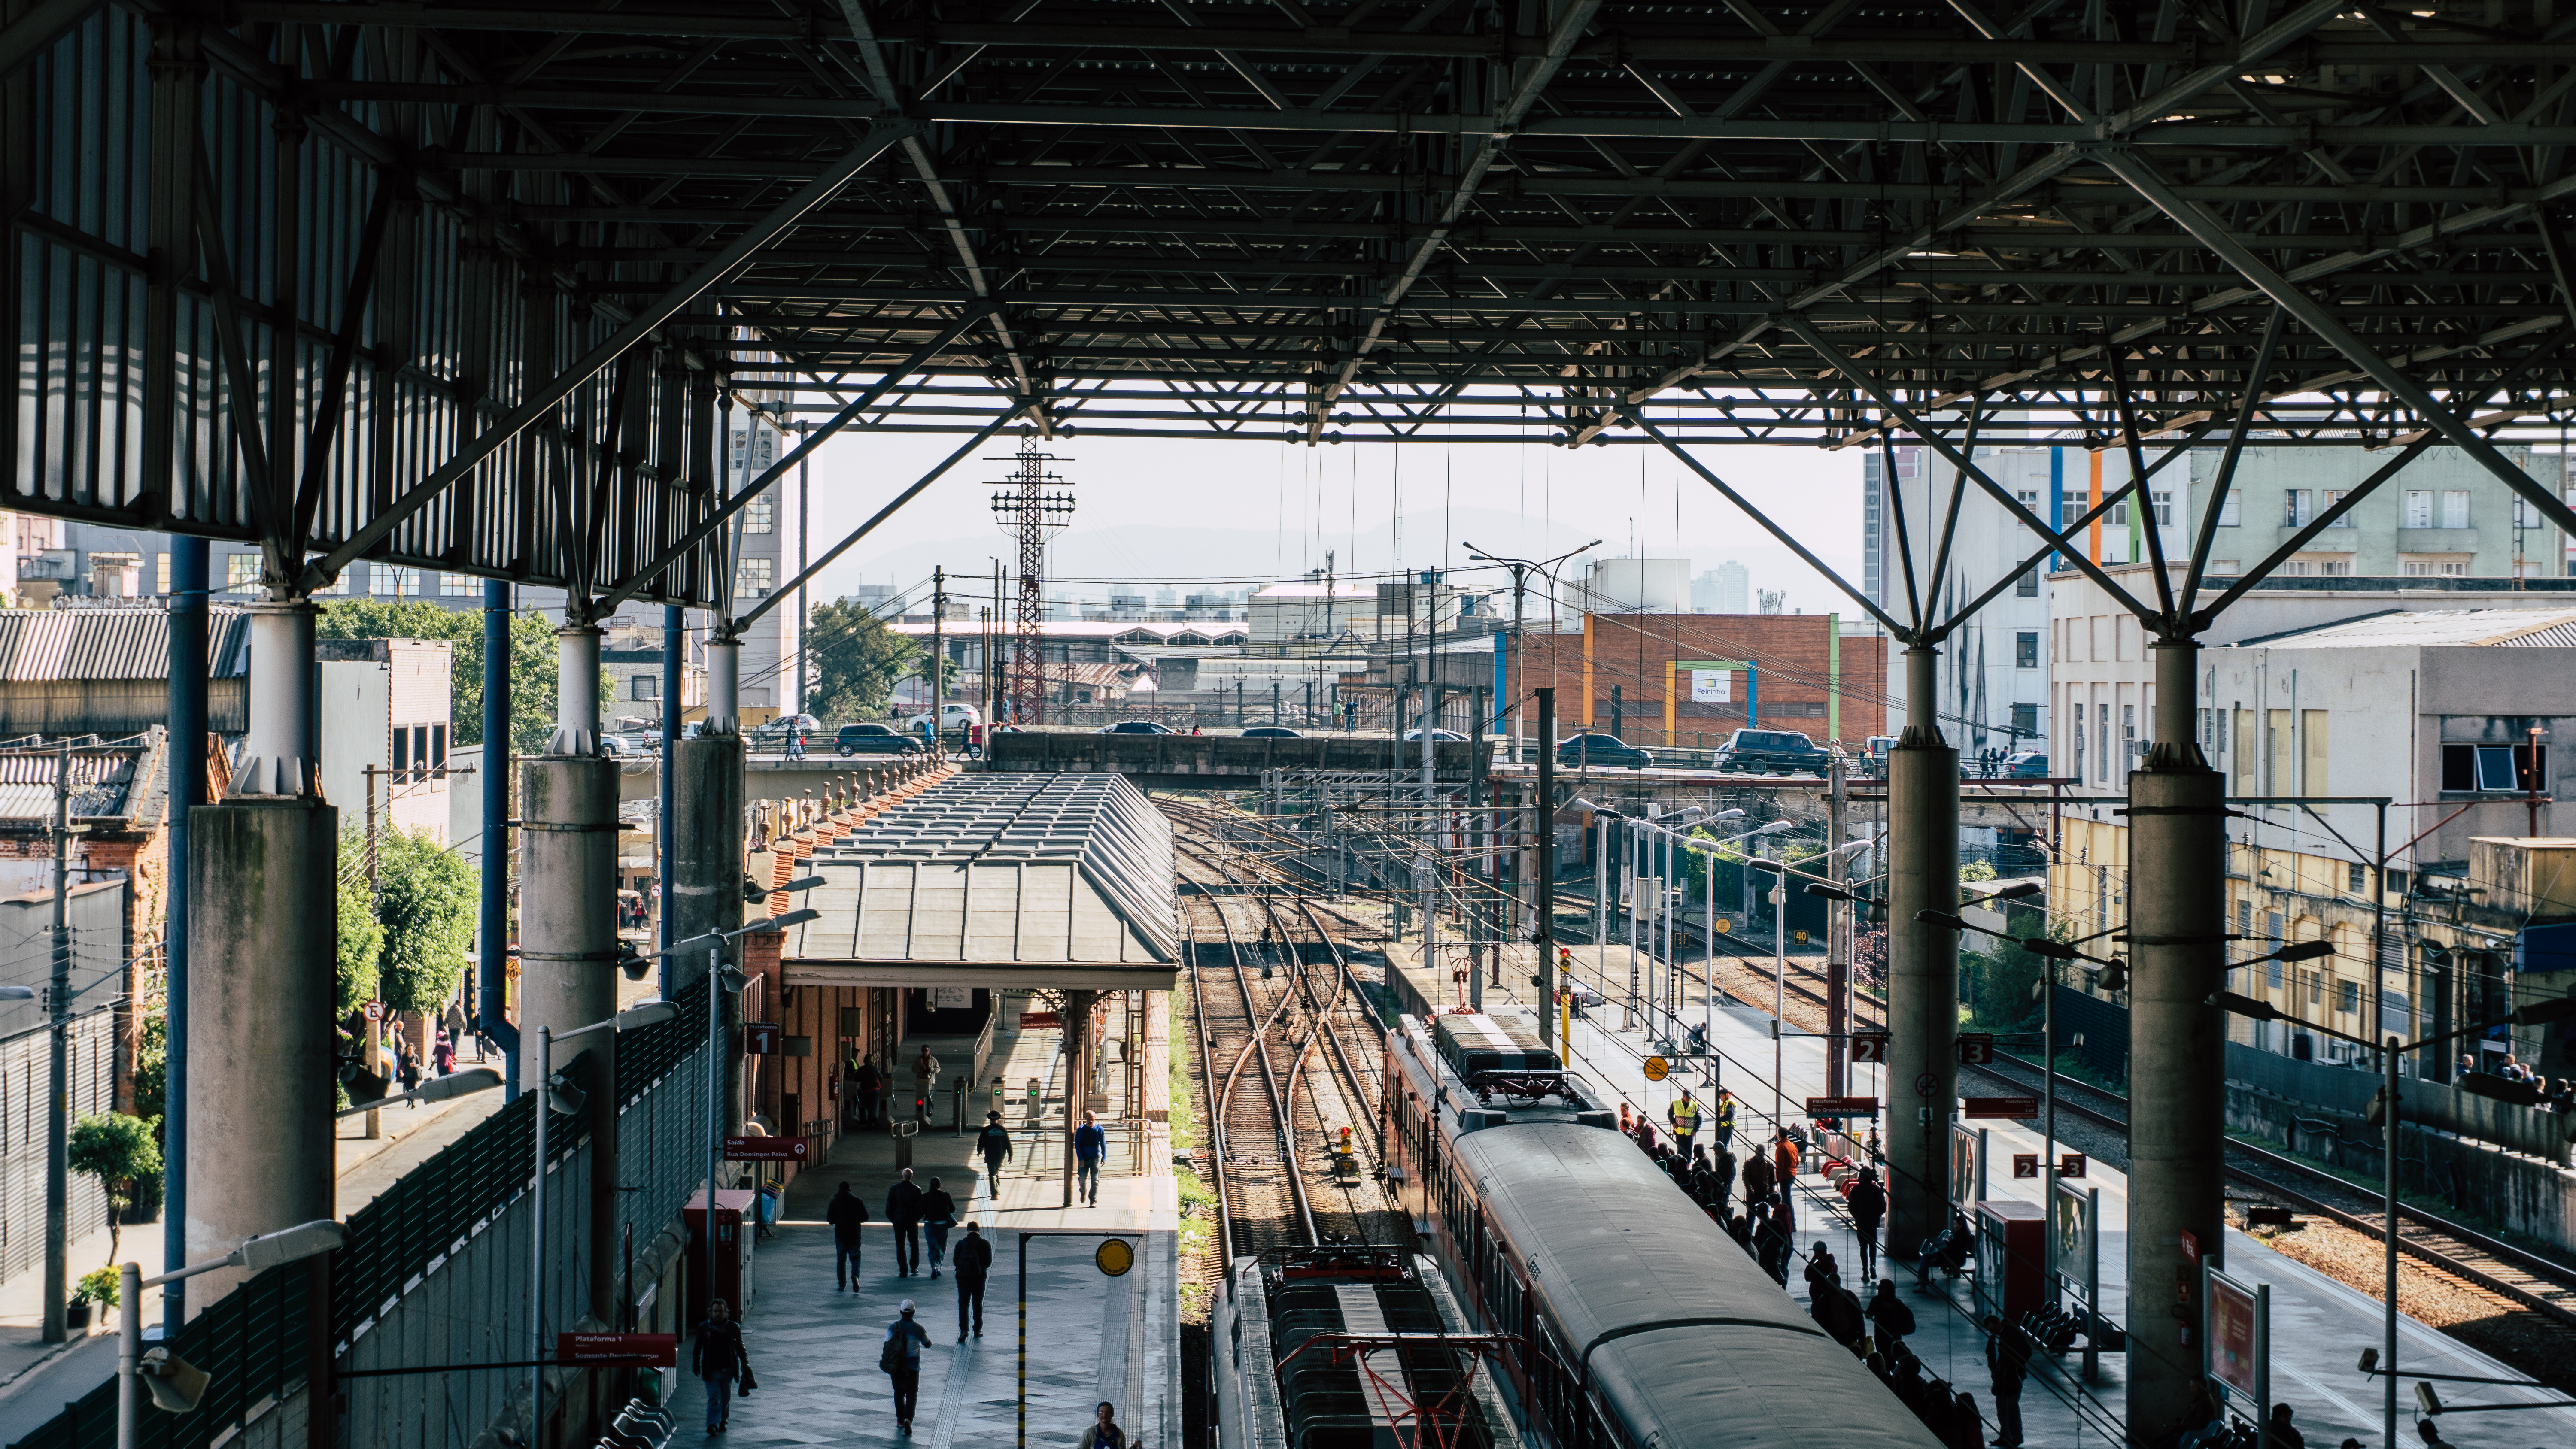
people, building, train, transport, vehicle, train station, factory, industry, public transport, railways, railroads, urban area